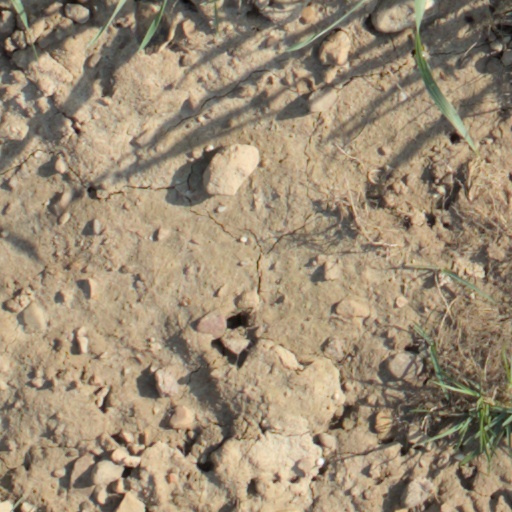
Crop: wheat